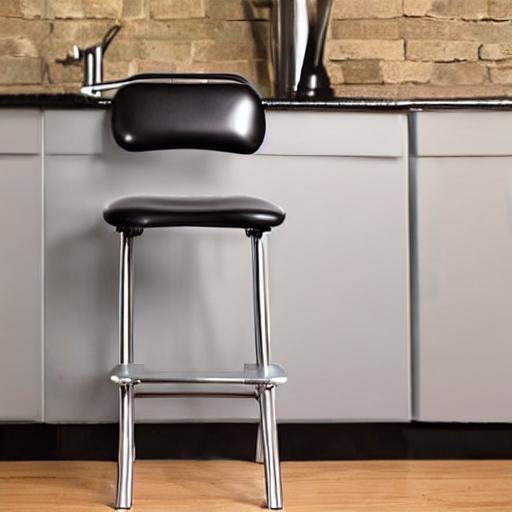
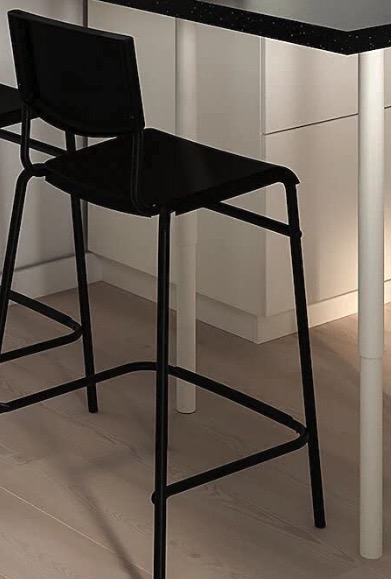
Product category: stool
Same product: no